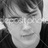
Emotion: neutral